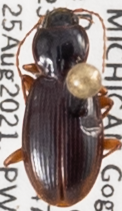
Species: Synuchus impunctatus
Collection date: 2021-08-25
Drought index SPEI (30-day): -0.878
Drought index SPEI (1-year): -0.376
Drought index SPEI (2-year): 1.28